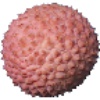
Label: lychee